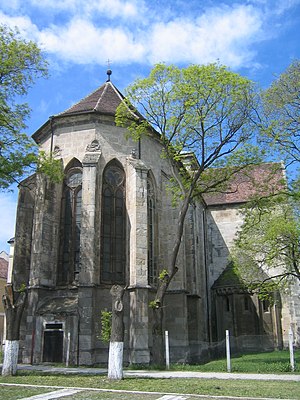
Sankt Michaels Katedralen (Alba Iulia) / Galleri
Sankt Michaels Katedralen er en katedral i byen Alba Iulia i Rumænien. Katedralen er domkirke for Ærkebispedømmet Alba Iulia i Den romersk-katolske kirke.